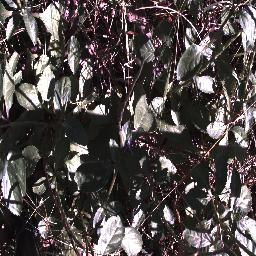
Label: snake_weed